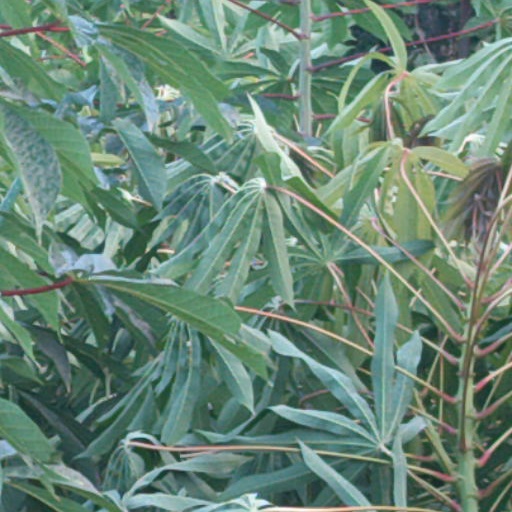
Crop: cassava